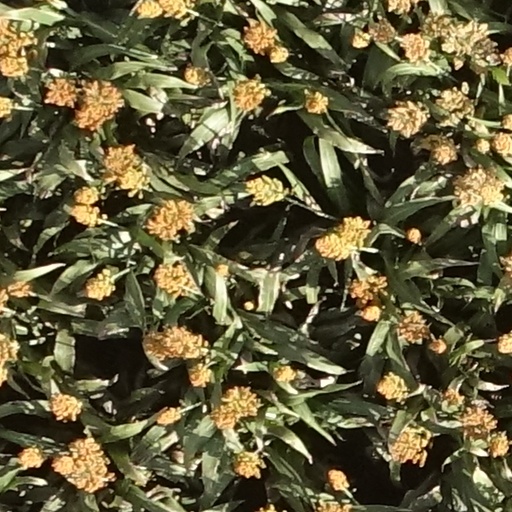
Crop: sorghum